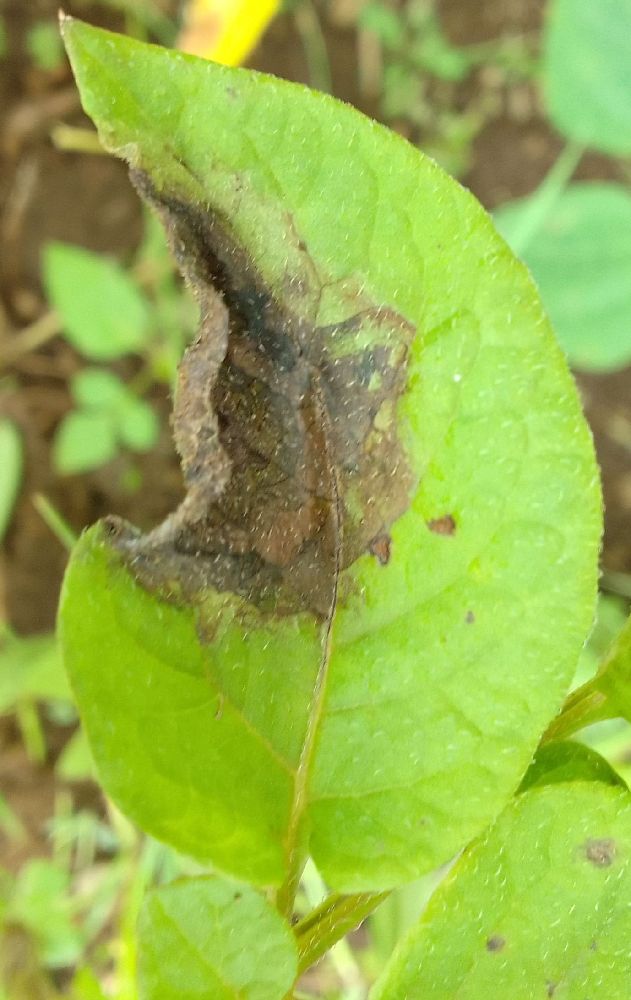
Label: Late blight